Kringle domain

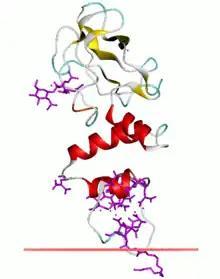
Fragment of bovine prothrombin in complex with calcium and lysophosphatidylserine. The protein associate with membrane through its alpha-helical GLA domain. The adjacent kringle domain is beta-structural (yellow).

Kringle domains are autonomous protein domains that fold into large loops stabilized by three disulfide linkages. These are important in protein–protein interactions with blood coagulation factors. Their name refers to the Kringle, a Scandinavian pastry which they somewhat resemble.